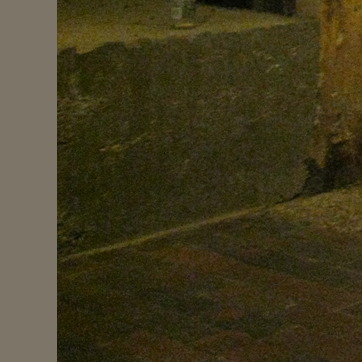
Material: stone